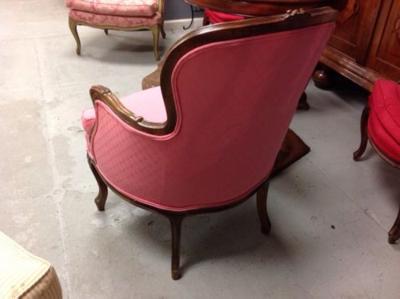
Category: chair